List of Once Upon a Time characters

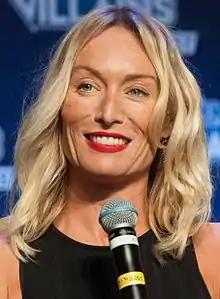
Victoria Smurfit

Princess Abigail/Kathryn Nolan (seasons 1, 3) portrayed by Anastasia Griffith, is the daughter of King Midas and lover of Fredrick. In the Enchanted Forest, she was to marry Prince David, but when he falls in love with Snow White, Abigail helps him run away. She is in love with Frederick, a knight she was to marry until he was turned into gold while protecting her father. Charming later retrieves water from Lake Nostos that revives Frederick, and he reunites with Abigail. In Storybrooke, she is Kathryn Nolan, the wife of David Nolan. David however is in love with Mary Margaret Blanchard, and starts an affair with her. She is later accepted into a law school in Boston, though David refuses to relocate and suggests they end their marriage. Kathryn then learns about David's affair, deciding to move to Boston alone. However, her car is found abandoned at the town's limits, and a missing persons case becomes a murder trial when a heart proven to be Kathryn's is found in Mary Margaret's jewelry box. It is later revealed that Regina worked with Mr. Gold to attempt to frame Mary Margaret for Kathryn's murder, when Mr. Gold in fact kidnapped Kathryn. She is later found alive, though she does not remember her disappearance. Sidney Glass falsely takes the blame for her kidnapping. After the curse is broken, Kathryn and Frederick find each other and live happily together in her home.